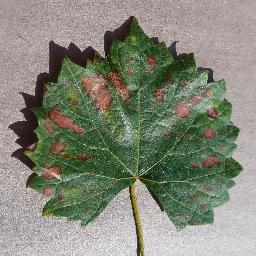
Label: Grape___Esca_(Black_Measles)